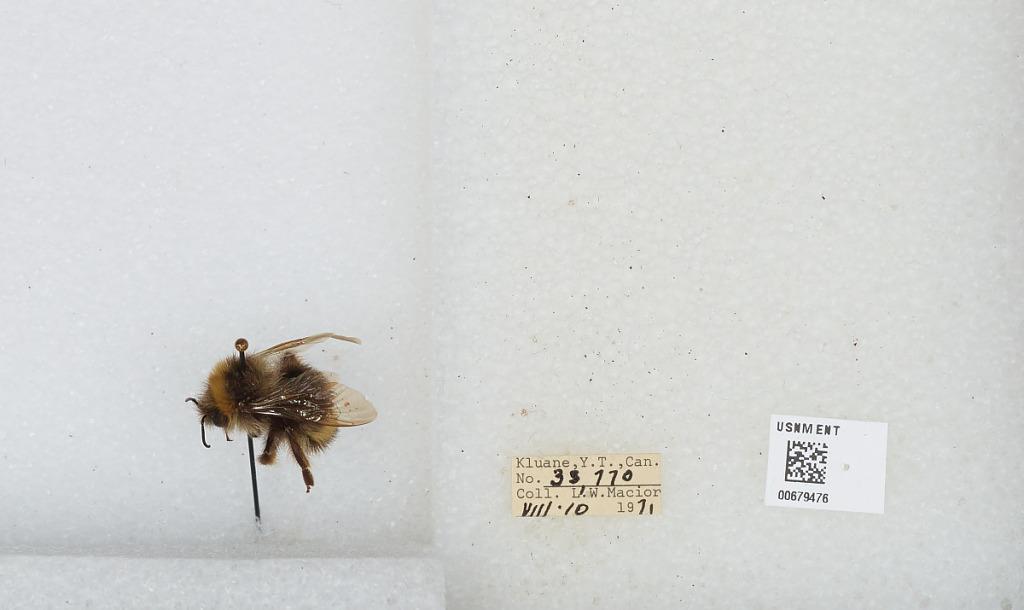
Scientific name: Bombus (Bombus) occidentalis Greene
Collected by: L. Macior
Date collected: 1971-8-10
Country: Canada
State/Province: Yukon Territory
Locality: Kluane
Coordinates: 60.75, -139.5